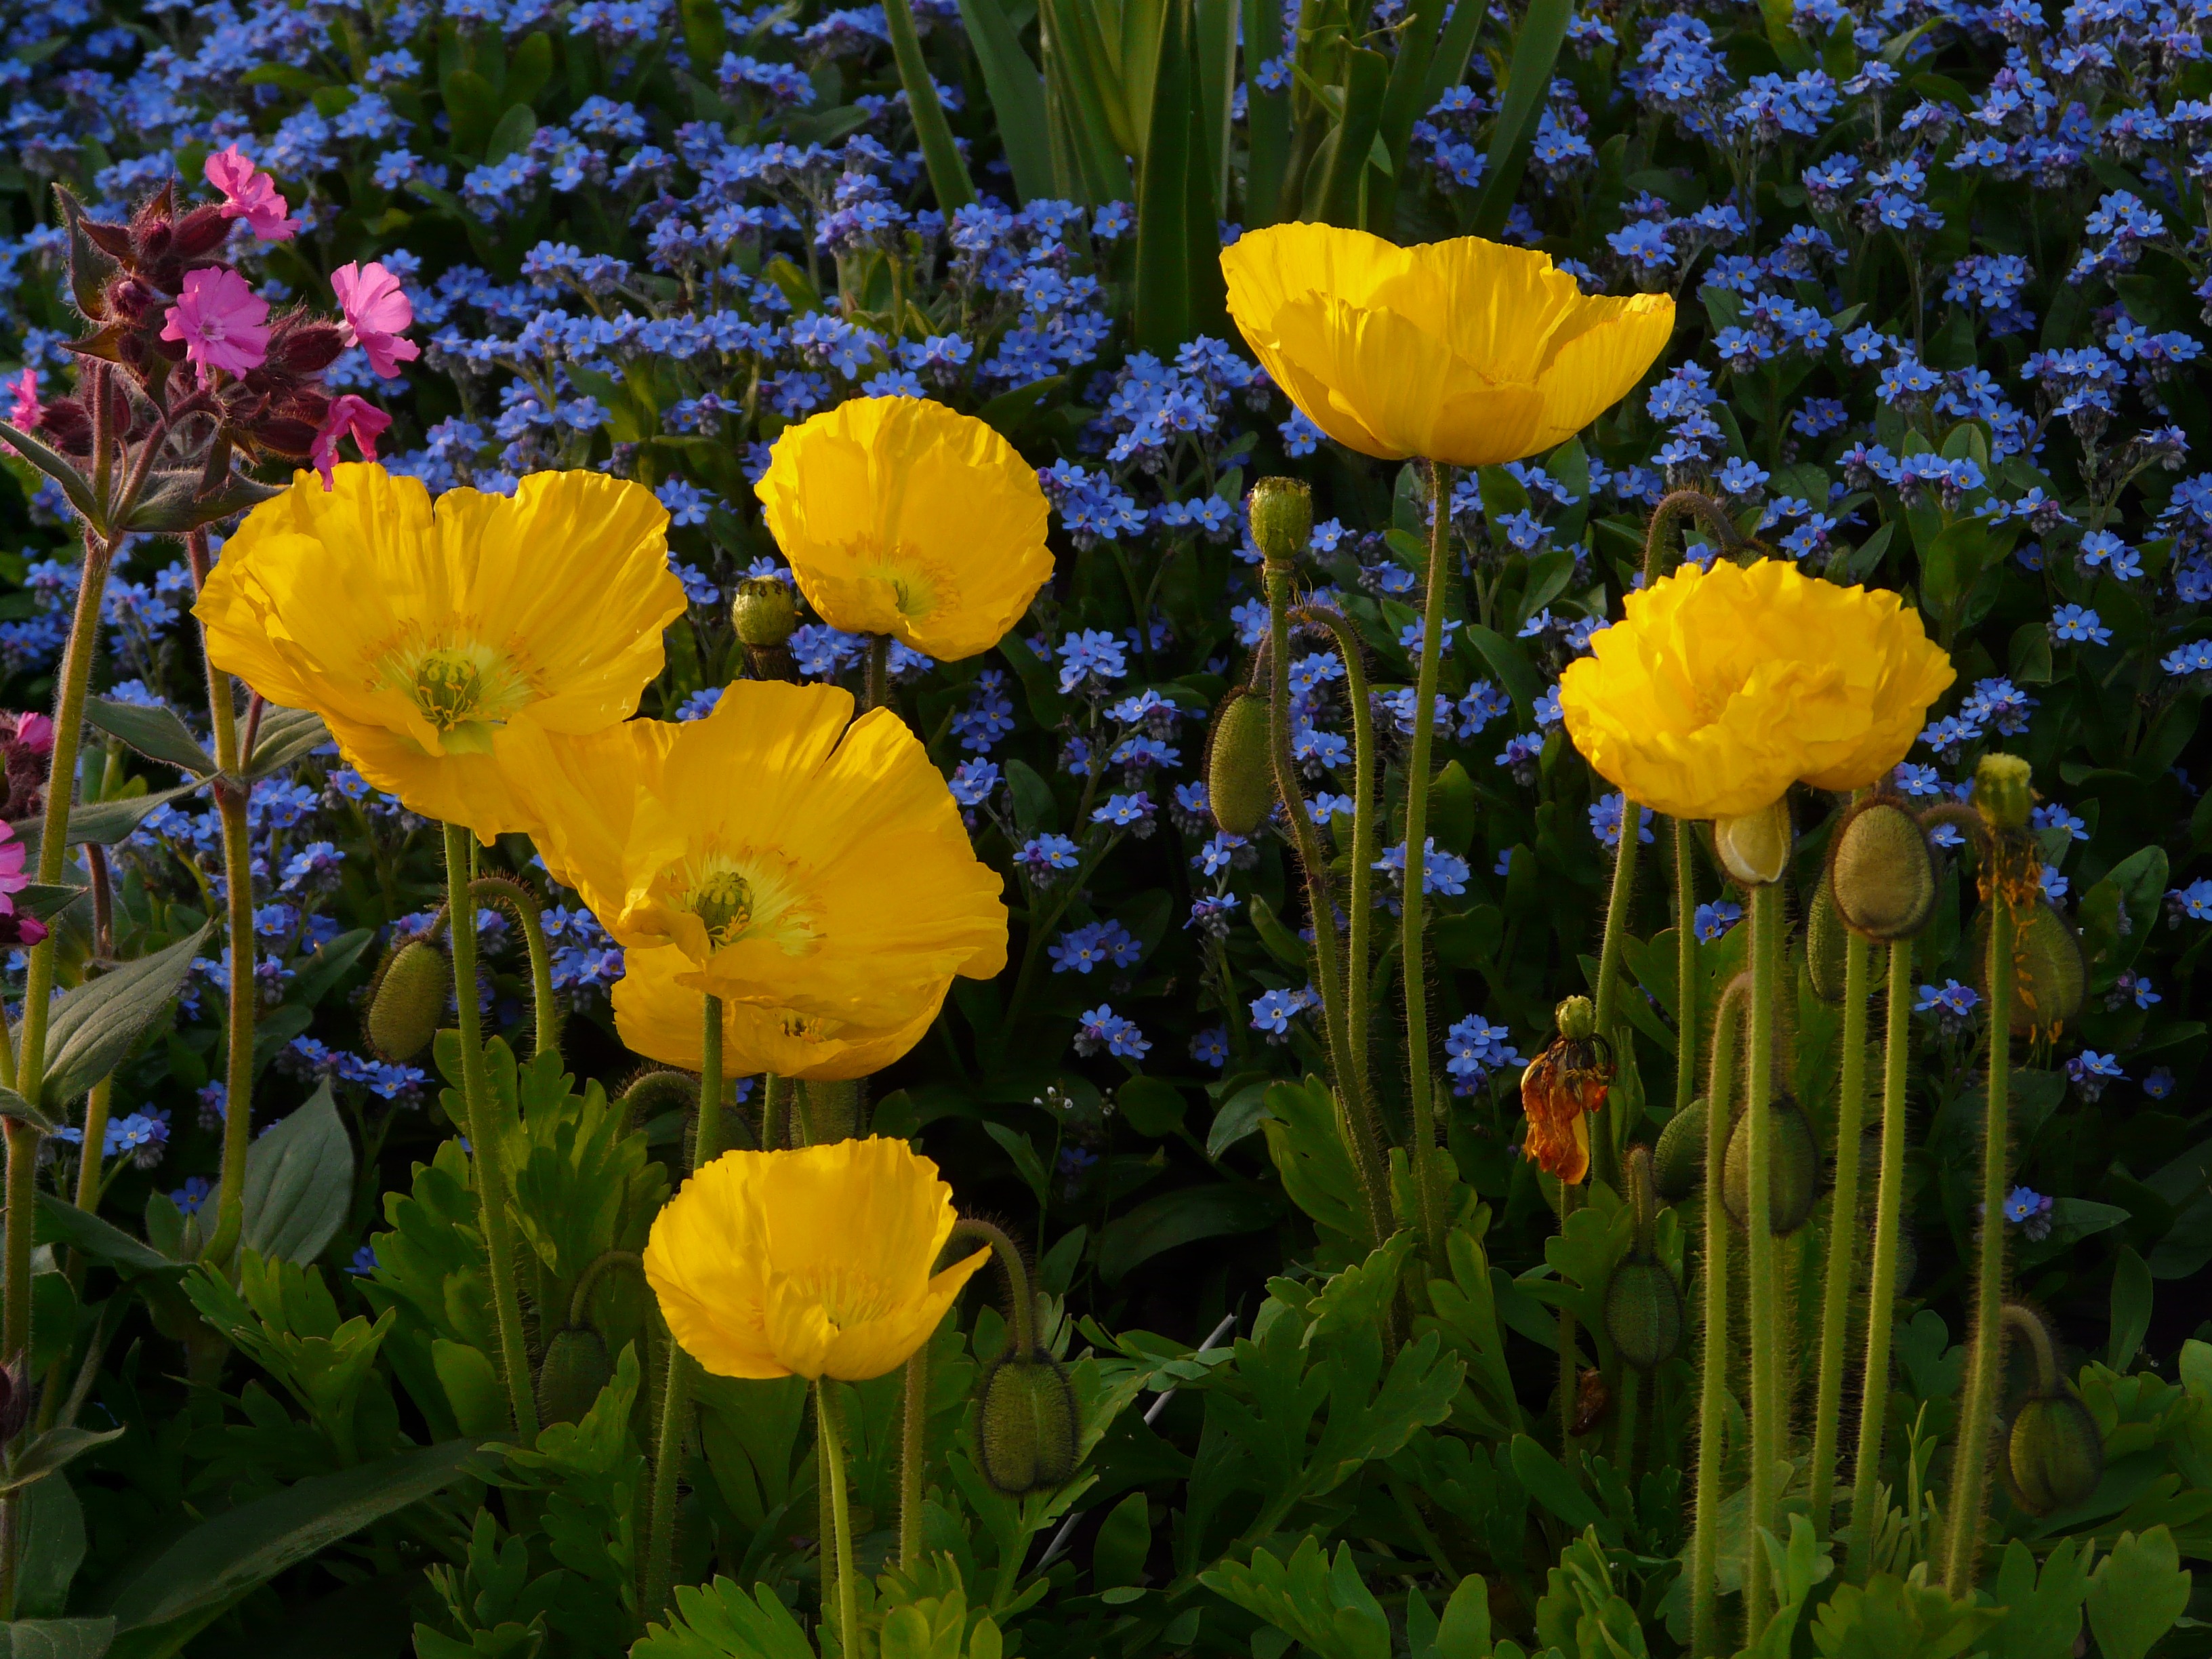
blossom, plant, field, meadow, flower, bloom, botany, yellow, garden, flora, wildflower, poppy, papaveraceae, flowering plant, mohngewaechs, eschscholzia californica, annual plant, land plant, poppy family, iceland poppy, naked stalks poppy, papaver nudicaule